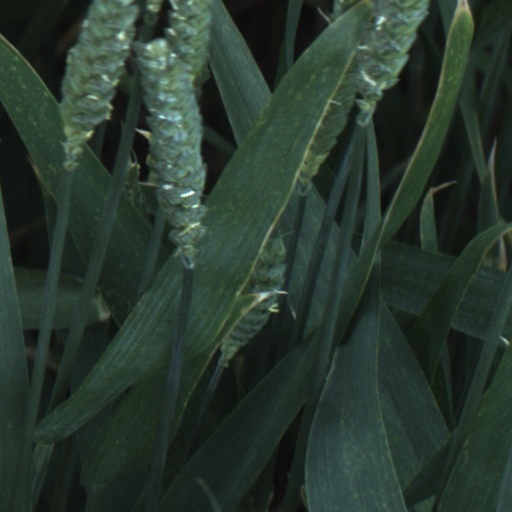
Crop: wheat